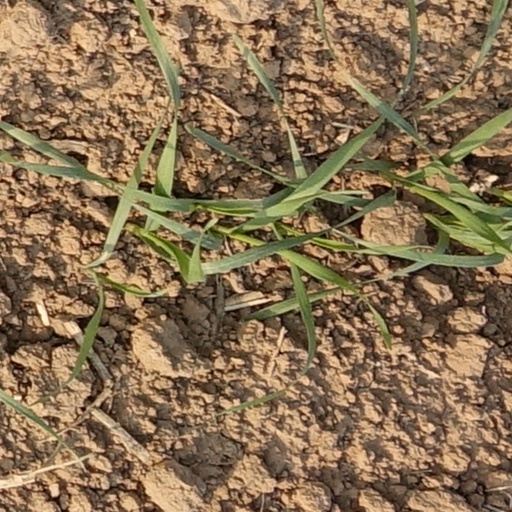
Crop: wheat